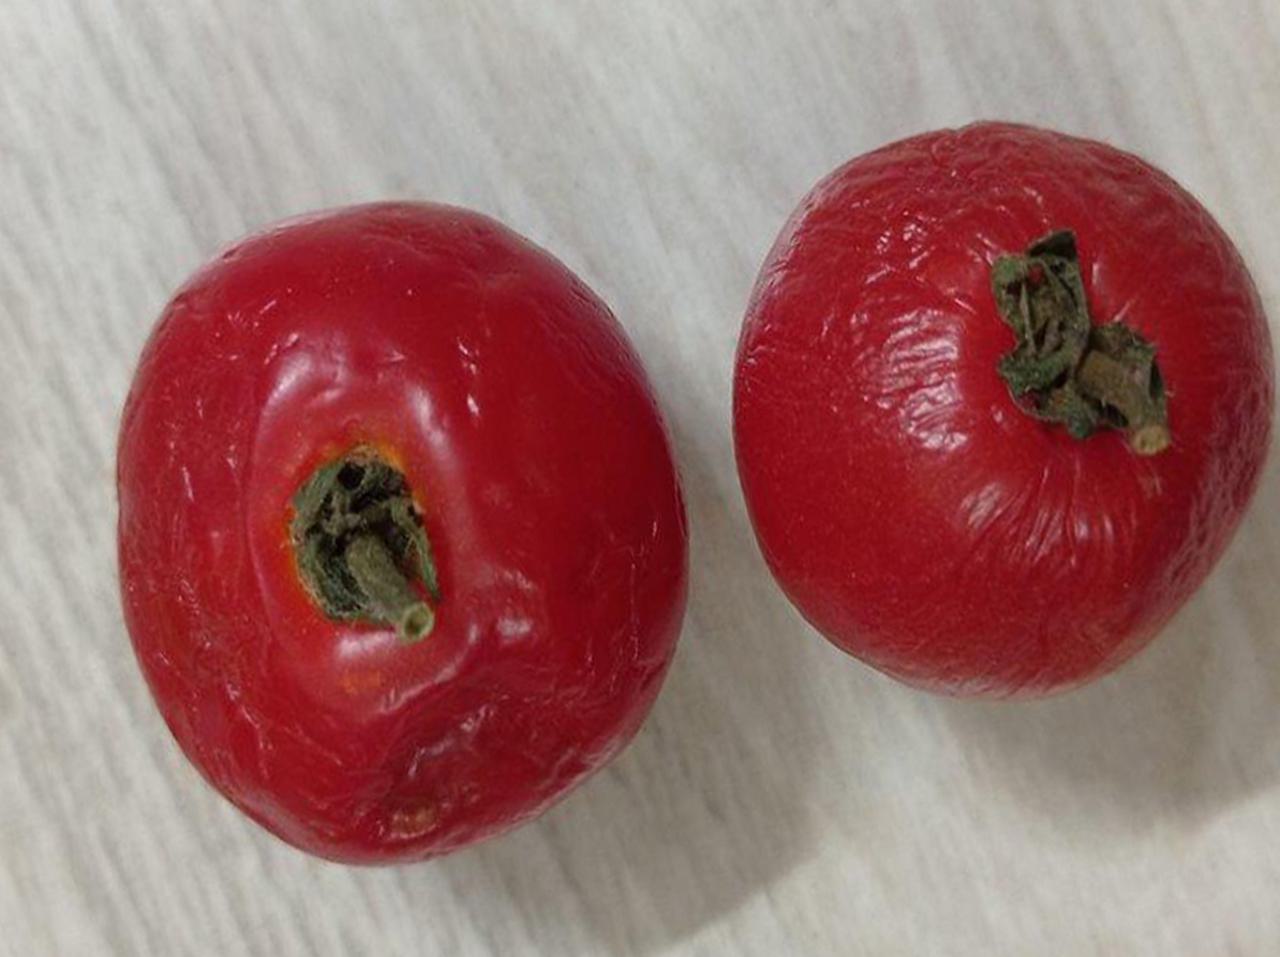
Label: Rotten